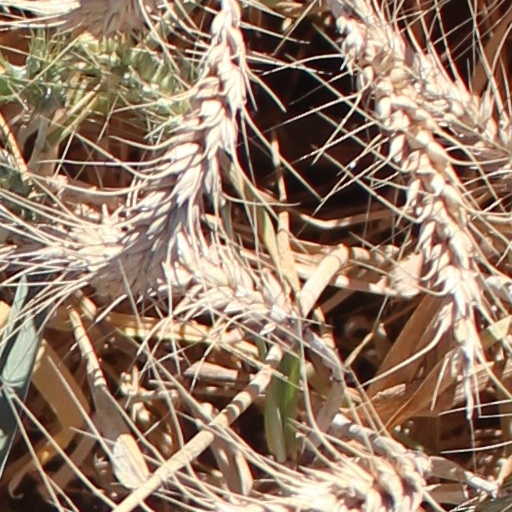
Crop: wheat